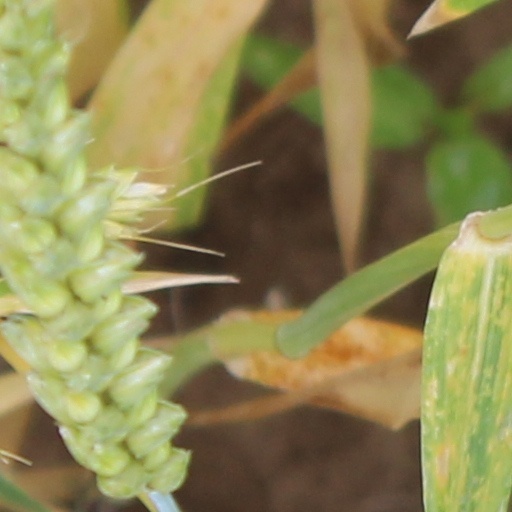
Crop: wheat